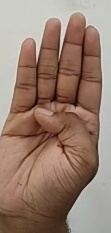
ASL sign: B